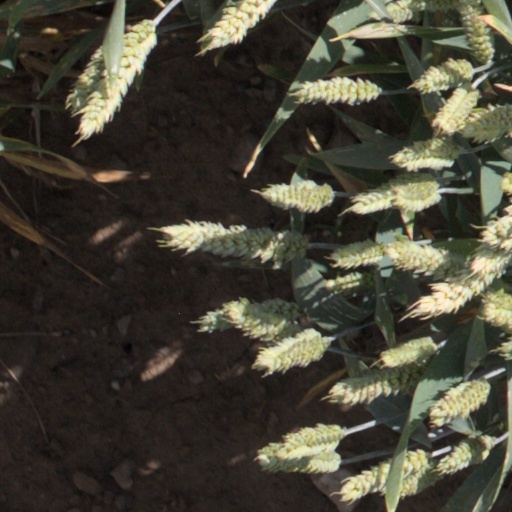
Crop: wheat